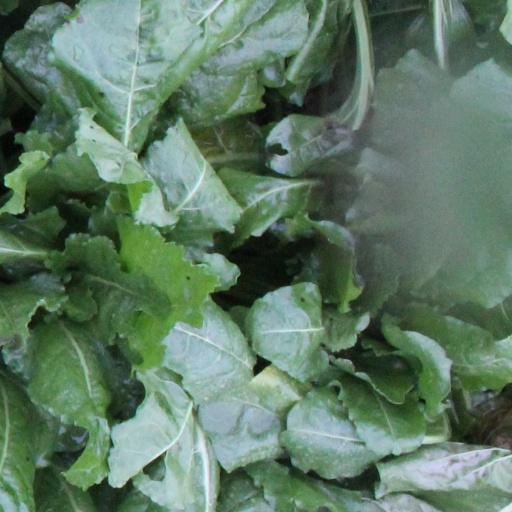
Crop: sugar beet